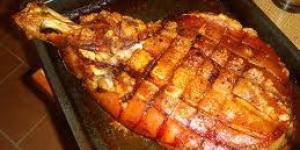
pierna de lechon al cava